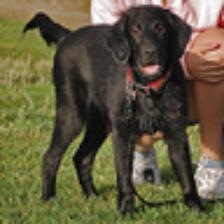
Label: NonHuman